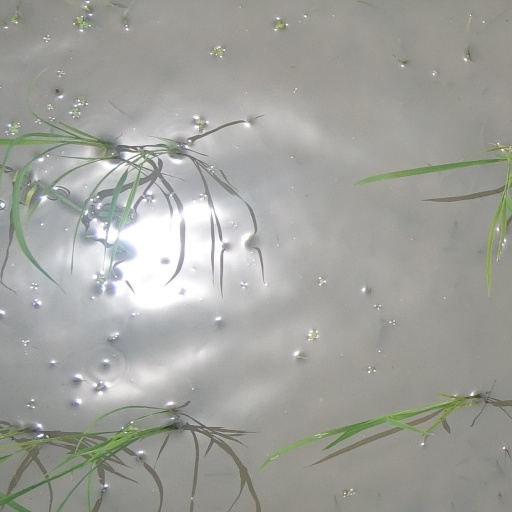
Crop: rice